SS Pere Marquette 18

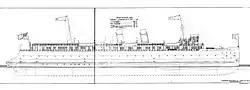
Blueprints of "Pere Marquette 18"

"Pere Marquette 18" (Official number 150972) was designed by Robert Logan and was built in 1902 by the American Ship Building Company of Cleveland, Ohio. She was launched on August 16, 1902 as hull number 412 and was christened by Beatrice Logan, the designer's daughter.